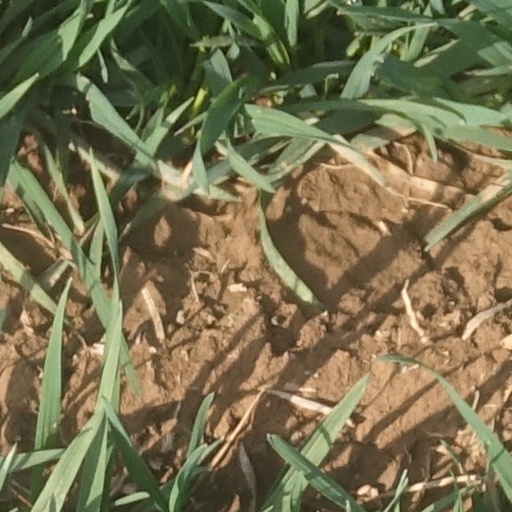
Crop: wheat